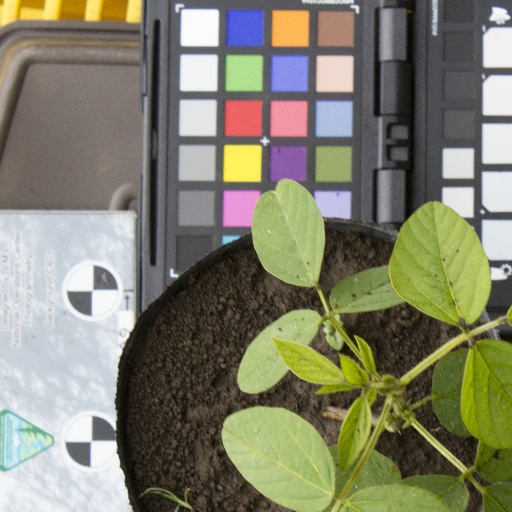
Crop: soybean